Jeff Andretti

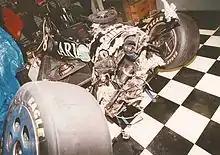
The aftermath of Andretti's crash at Indianapolis Motor Speedway during the 1992 Indianapolis 500

In 1983, Andretti was racing in Formula Fords, winning both the USAC Pro Ford Championship and the Skip Barber Formula Ford Eastern Series. After qualifying for his Sports Car Club of America national license in 1984, he won the Northeast Division title in Formula Ford. In November, he made his Formula Super Vee debut, at Caesars Palace, Las Vegas.